Federal government of Brazil

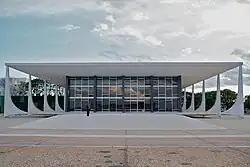
Supreme Federal Court

There are two national superior courts that grant writs of certiorari in civil and criminal cases: the Superior Justice Tribunal ("Superior Tribunal de Justiça", STJ) and the federal supreme court, called the Supreme Federal Court.